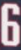
Number: 6